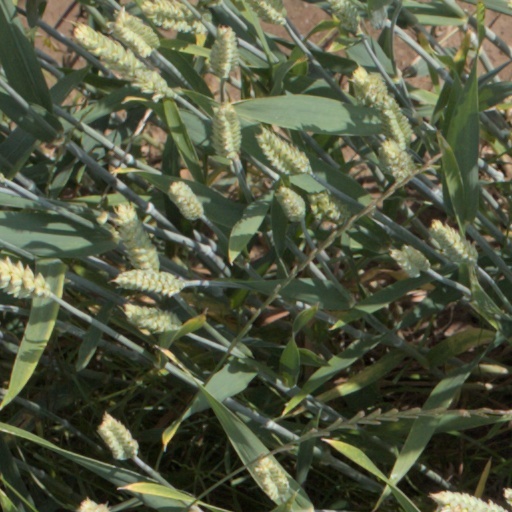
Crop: wheat